Ẓāʾ

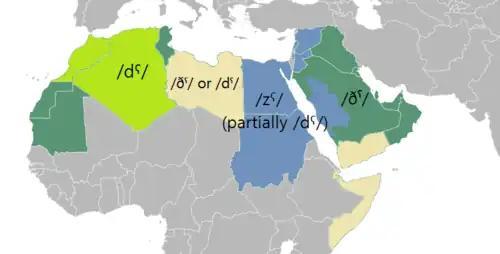

In Classical Arabic, it represents a velarized voiced dental fricative , and in Modern Standard Arabic, it represents an pharyngealized voiced dental but can also be a alveolar fricative for a number of speakers.